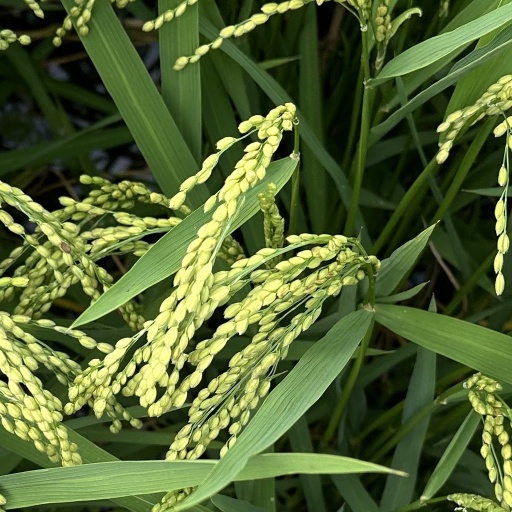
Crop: rice